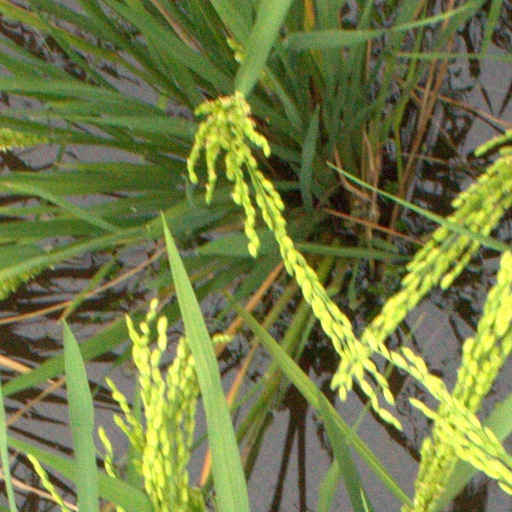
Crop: rice